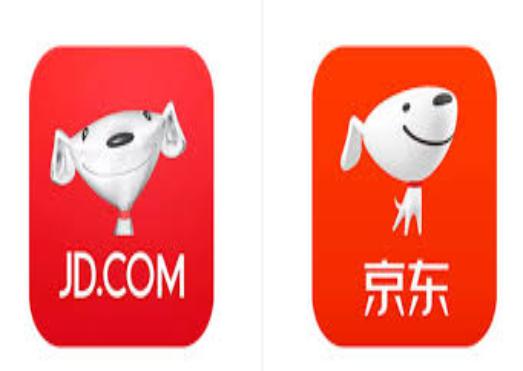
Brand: jd
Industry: Others